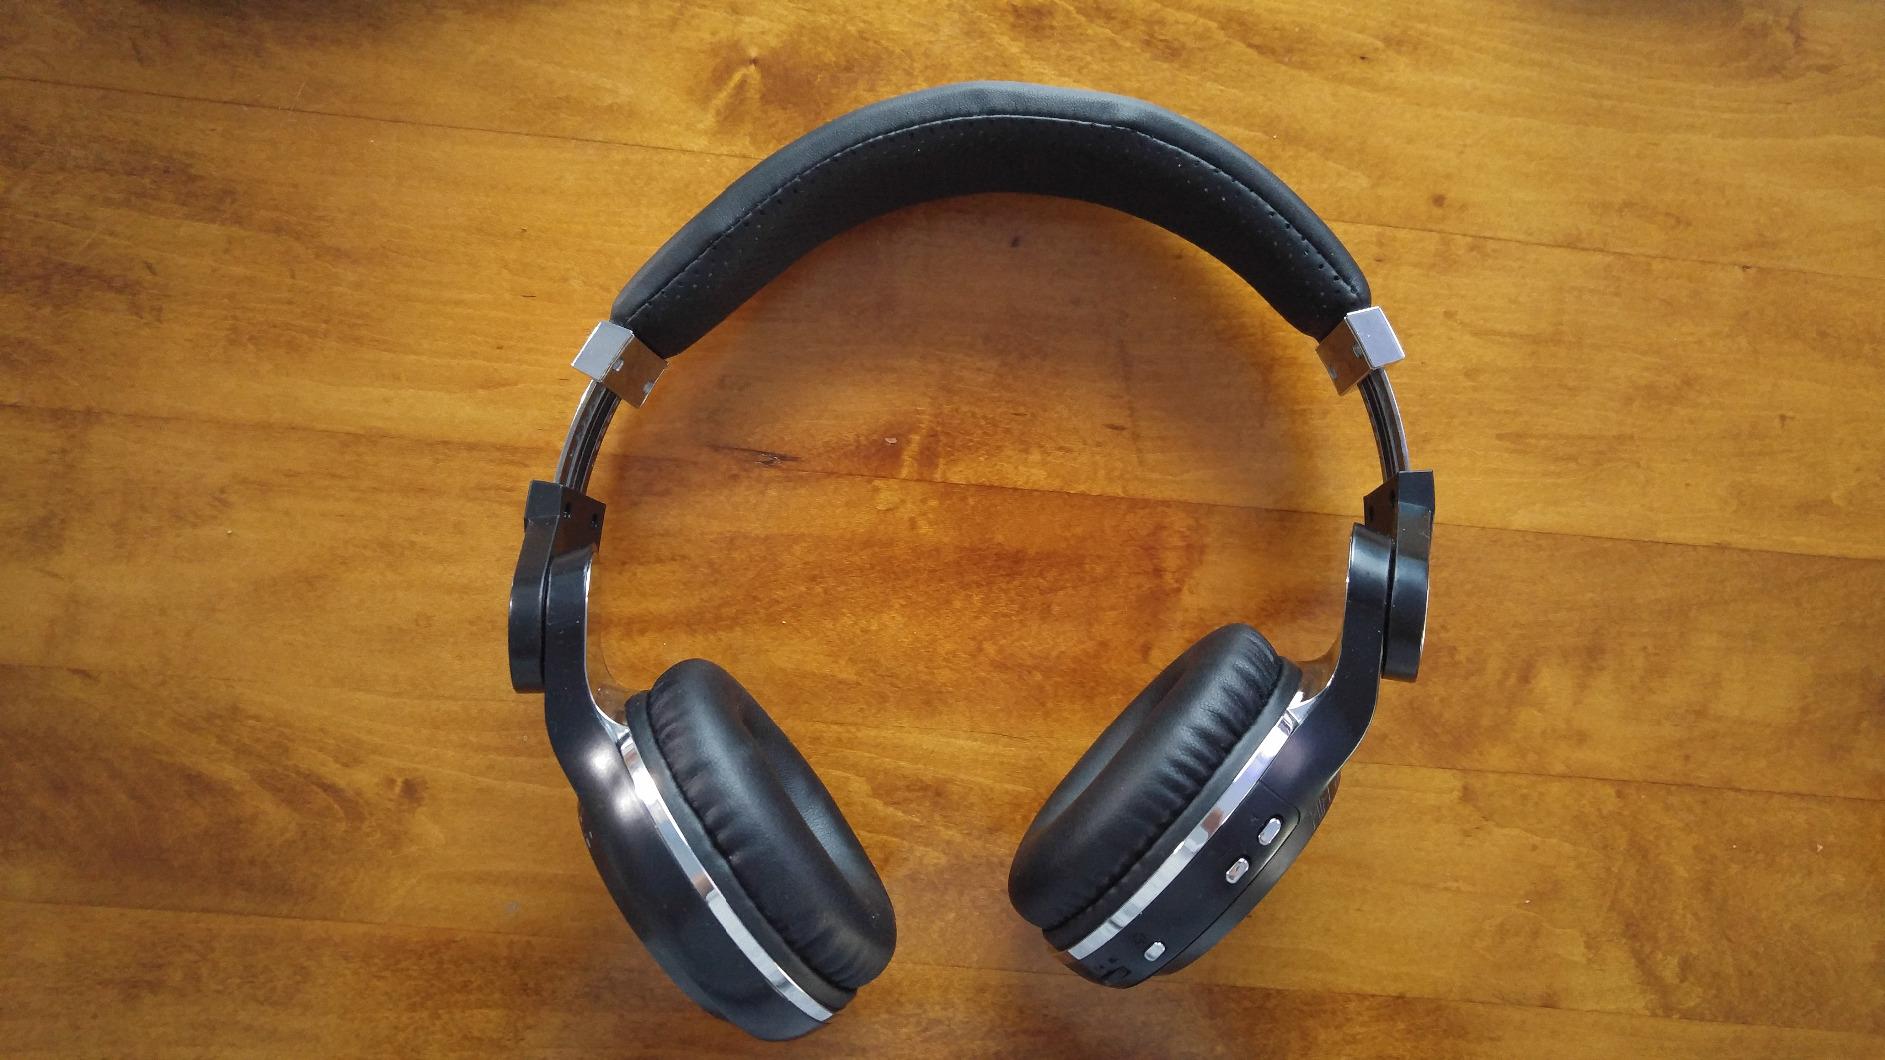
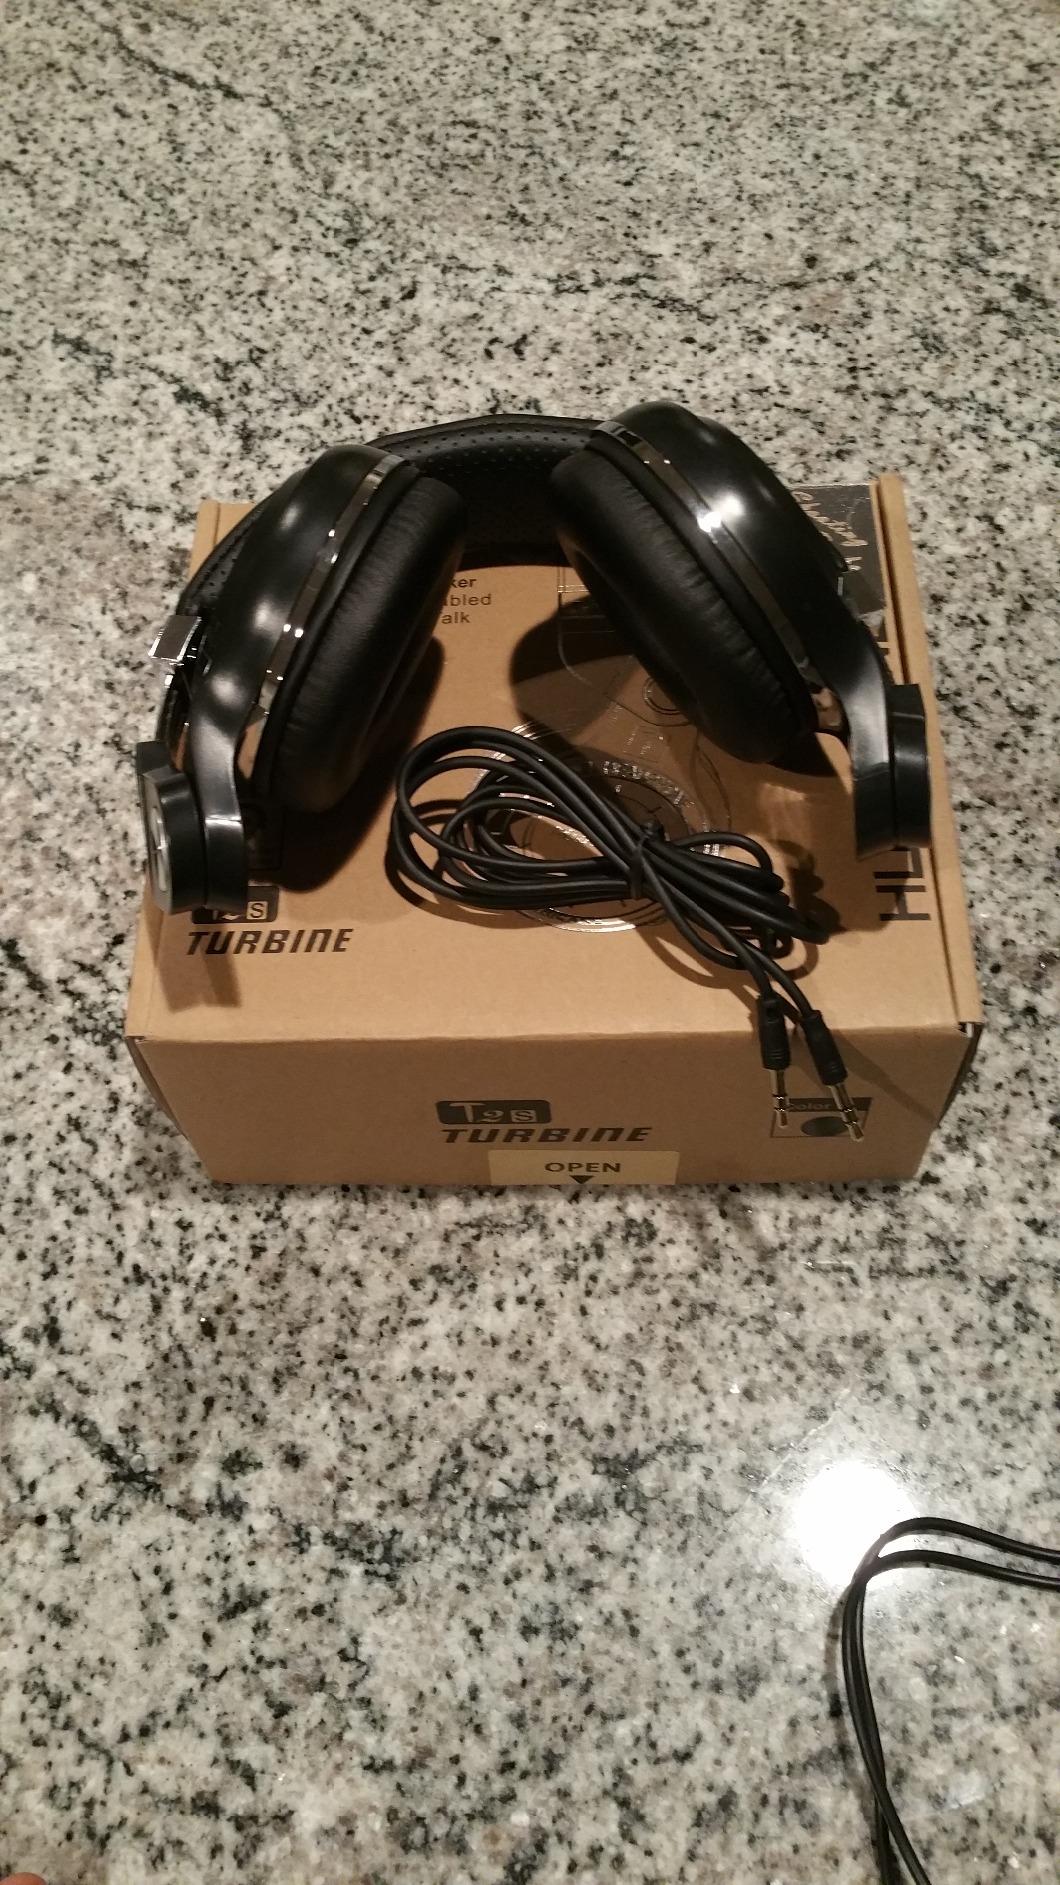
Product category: headphones
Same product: yes